Wanrong

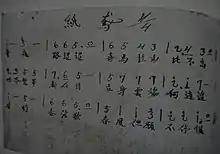
Score composed by Wanrong

In August 1945, during the evacuation of Manchukuo in the midst of the Soviet invasion of Manchuria, Puyi attempted to evacuate his household beyond the reach of the Soviets. Puyi, Wanrong, and their entourage moved from Xinjing to by train; from there, Puyi departed alone to Tonghua, where he took a plane to Mukden. He left behind Wanrong, his concubine Li Yuqin, and other imperial household members in Dalizi. Wanrong, along with her sister-in-law Hiro, sought passage to Korea but were soon captured by Communist guerillas (in present-day Linjiang, Jilin) in January 1946.